British Rail Class 15

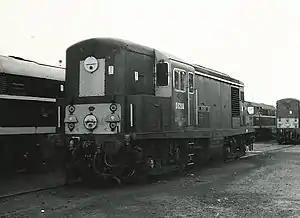
A BTH Type 1 (later Class 15) at Stratford MPD in July 1966

The British Rail Class 15 diesel locomotives, also known as the BTH Type 1, were designed by British Thomson-Houston, and built by the Yorkshire Engine Company and the Clayton Equipment Company, between 1957 and 1961. They were numbered D8200-D8243.